Naaummeedhu

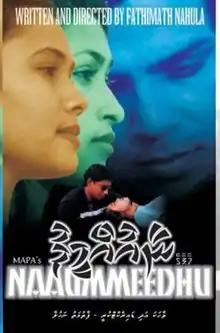
Official film poster

Naaummeedhu ("English translation": Hopeless) is a 2001 Maldivian romantic film written and directed by Fathimath Nahula. Produced under Mapa, the film stars Reeko Moosa Manik, Yoosuf Shafeeu, Mariyam Nisha and Jamsheedha Ahmed in pivotal roles.